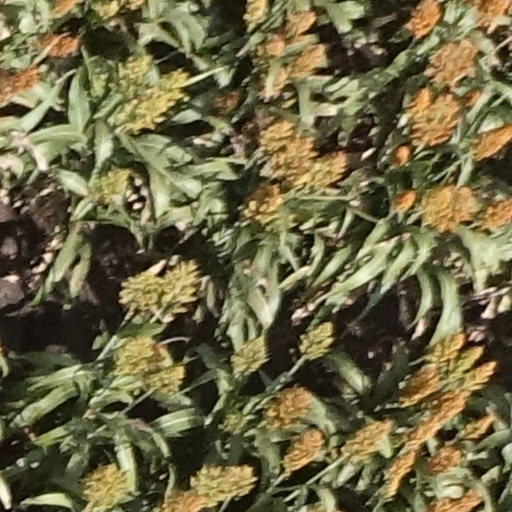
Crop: sorghum